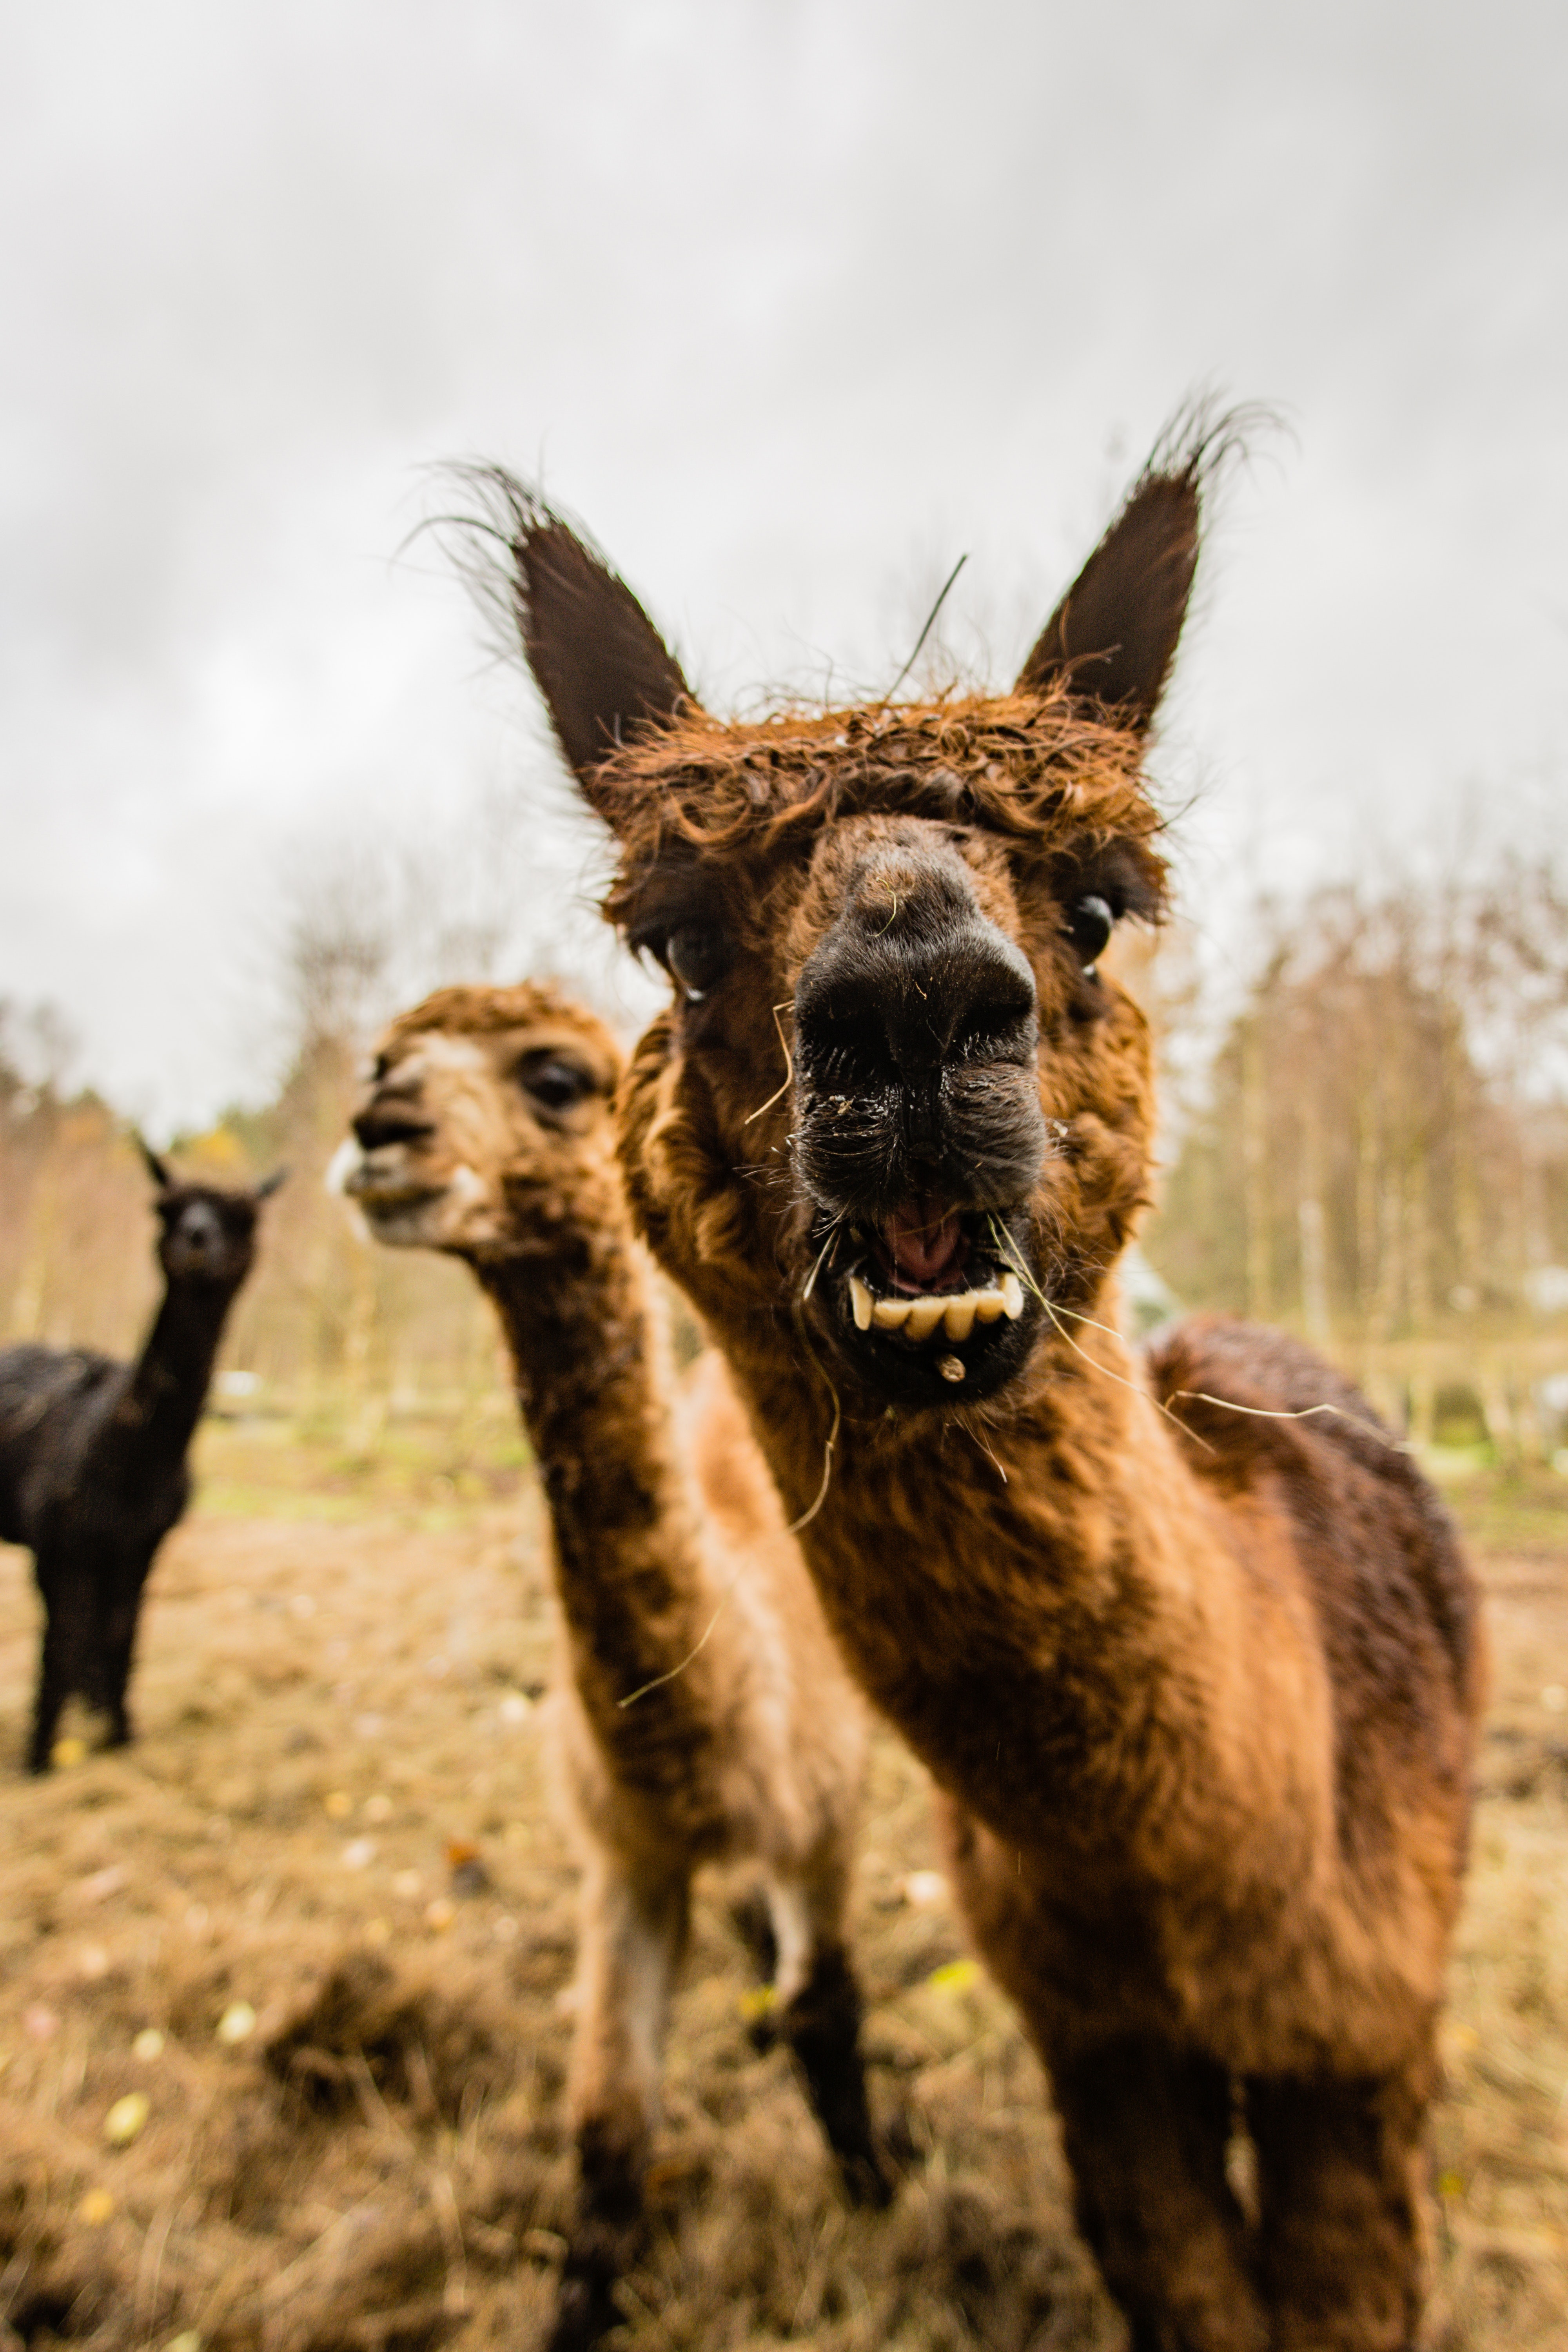
mammal, vertebrate, alpaca, llama, camelid, livestock, wildlife, terrestrial animal, snout, sky, adaptation, plant, fawn